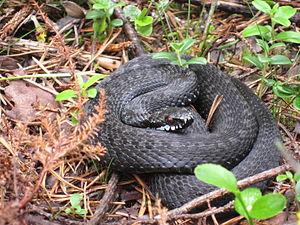
Le parc national de Färnebofjärden est un parc national suédois traversé par le fleuve Dalälven, à environ 140 km au nord de Stockholm. Il couvre 10 100 ha dont 4 110 aquatiques, à la frontière entre les comtés d'Uppsala, de Västmanland, de Dalécarlie et de Gävleborg.